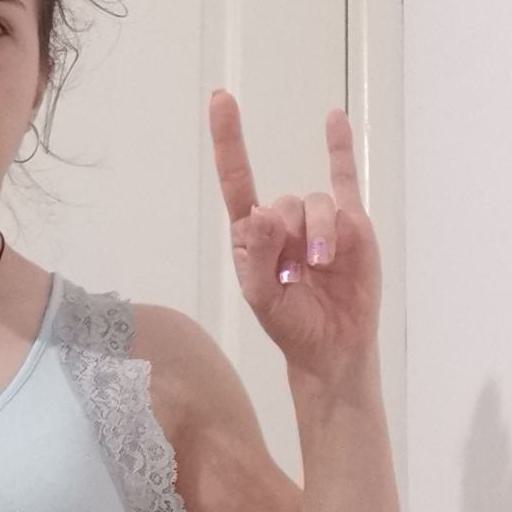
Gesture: rock